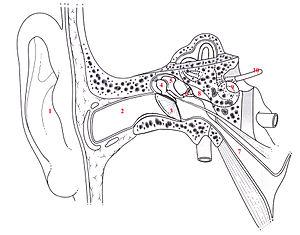
Schéma de l'oreille
L'audition humaine est la capacité des êtres humains à entendre et interpréter les sons.
L'oreille humaine est l'organe qui sert à l'être humain à capter le son. C'est donc le siège du sens de l'ouïe, mais elle joue également un rôle important dans l'équilibre. Le mot peut référer au système entier qui effectue la collection et la compréhension des sons, ou bien à la partie extérieure seulement, le pavillon de l'oreille.